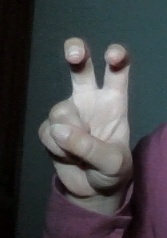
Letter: toot